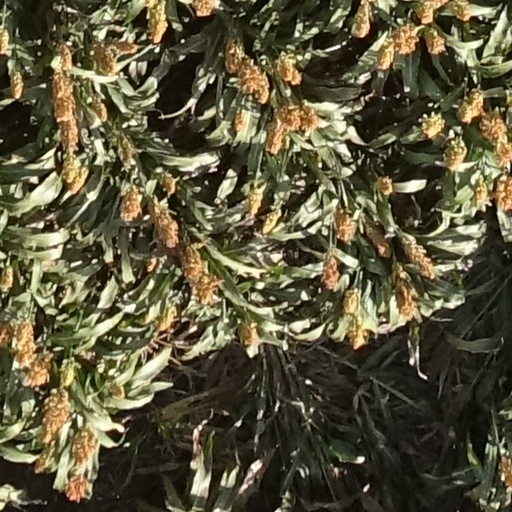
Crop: sorghum